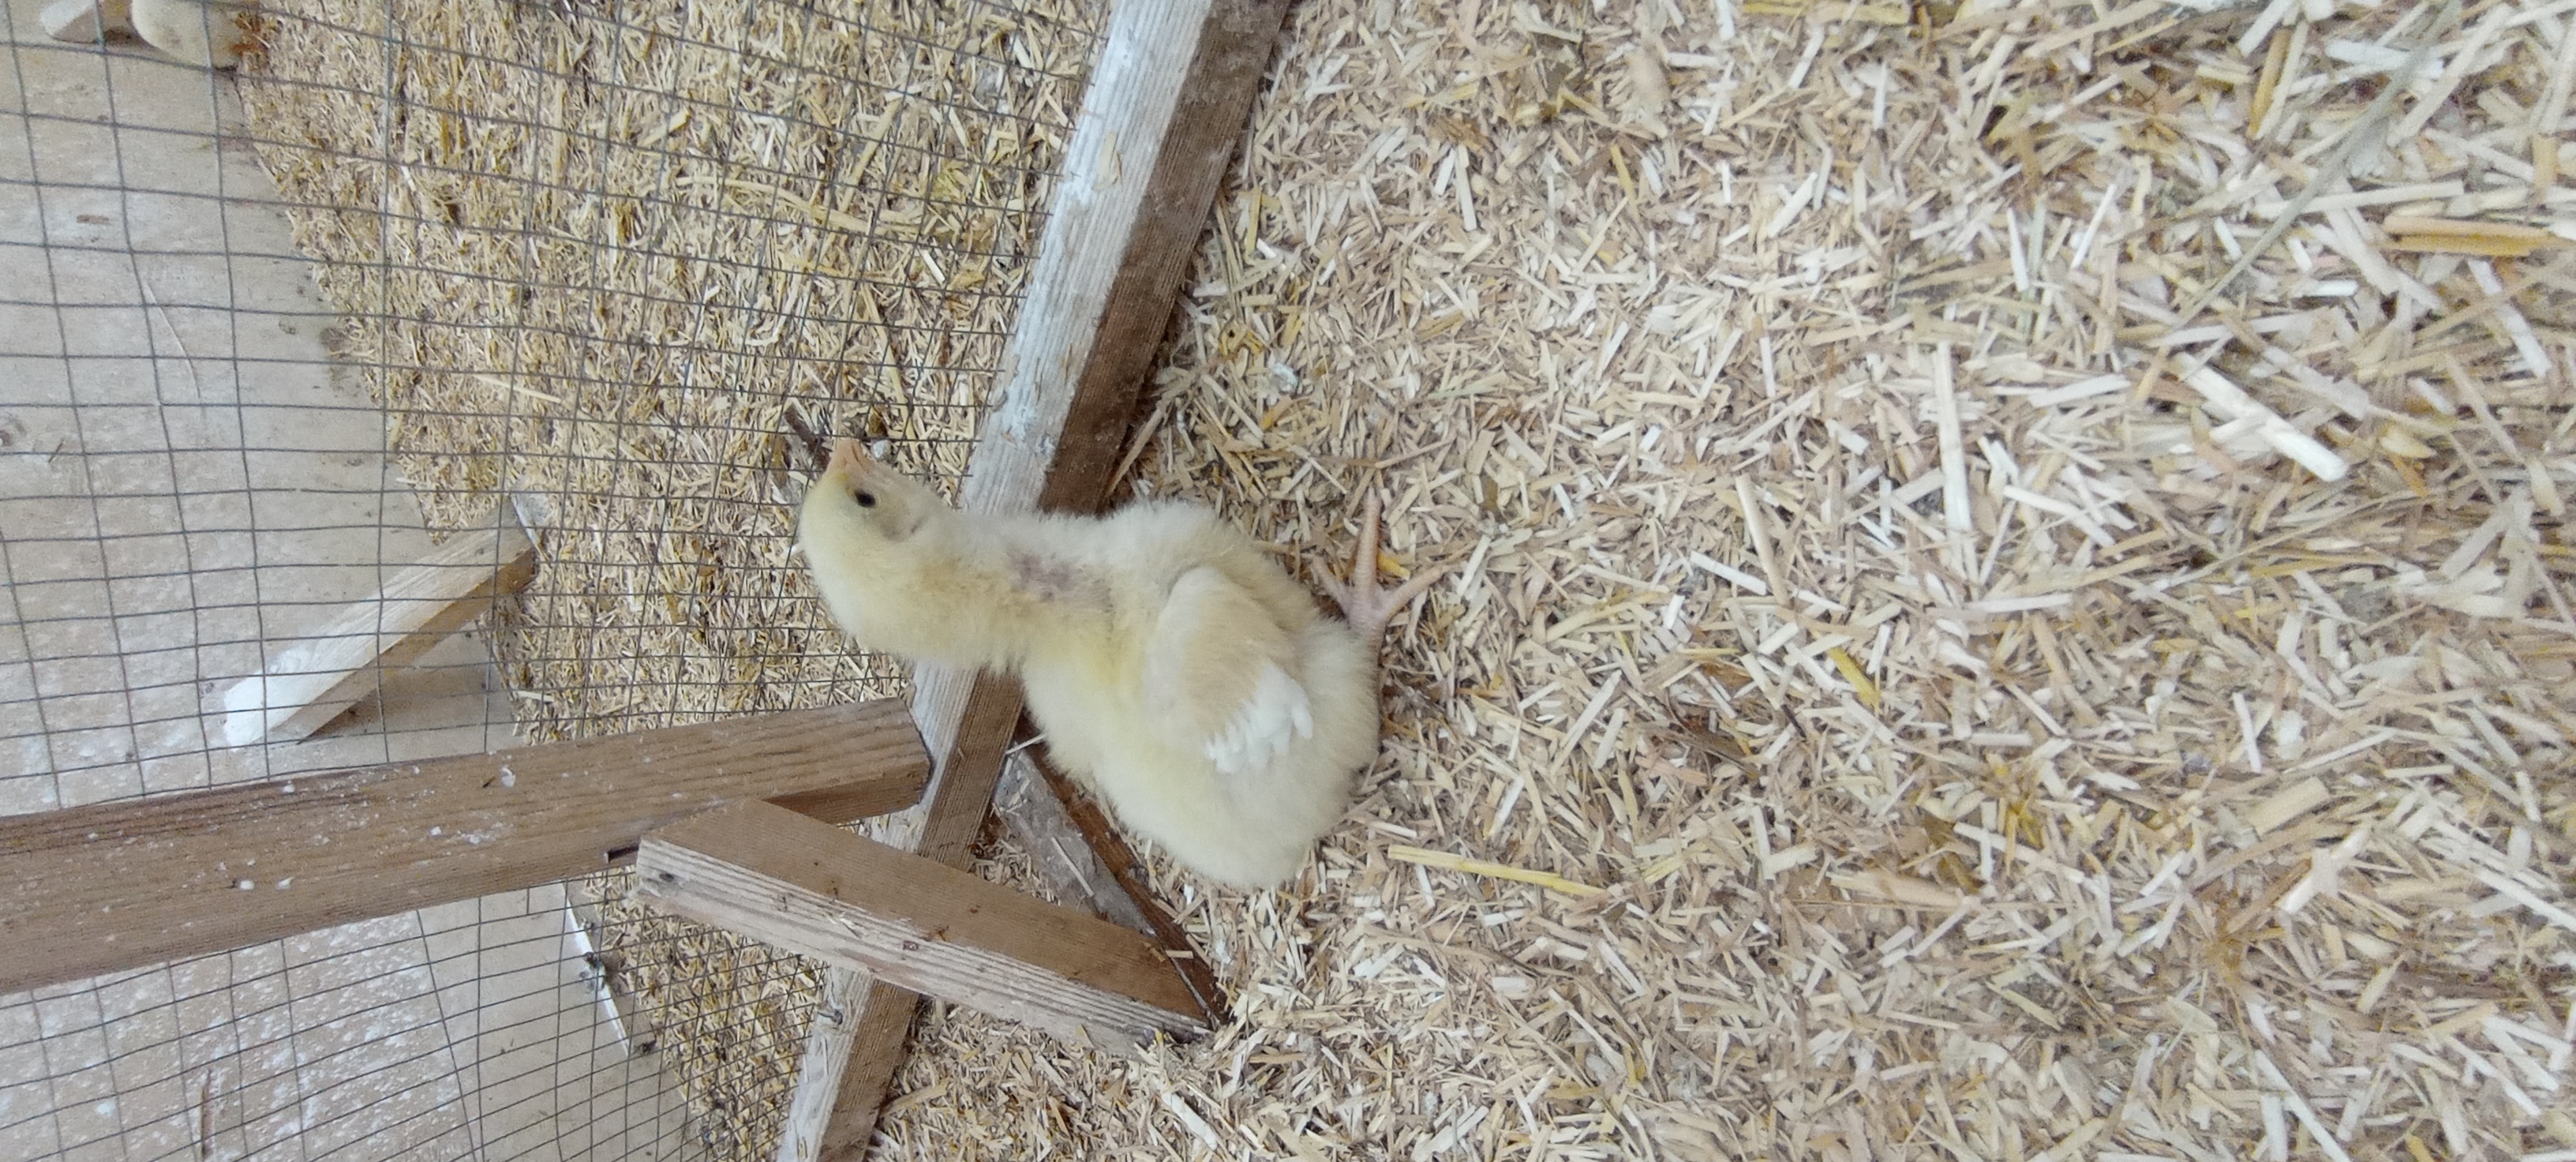
Weight: 186 g